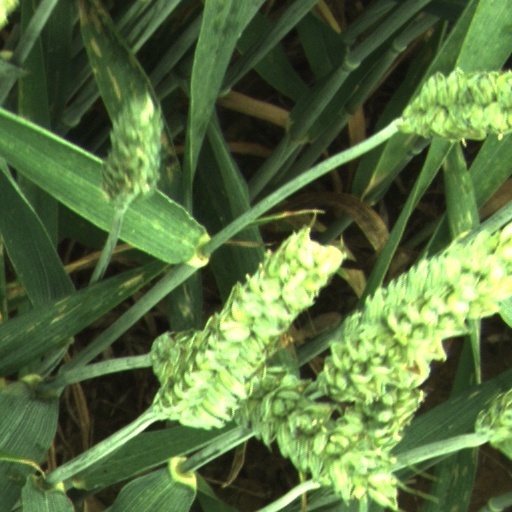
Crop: wheat